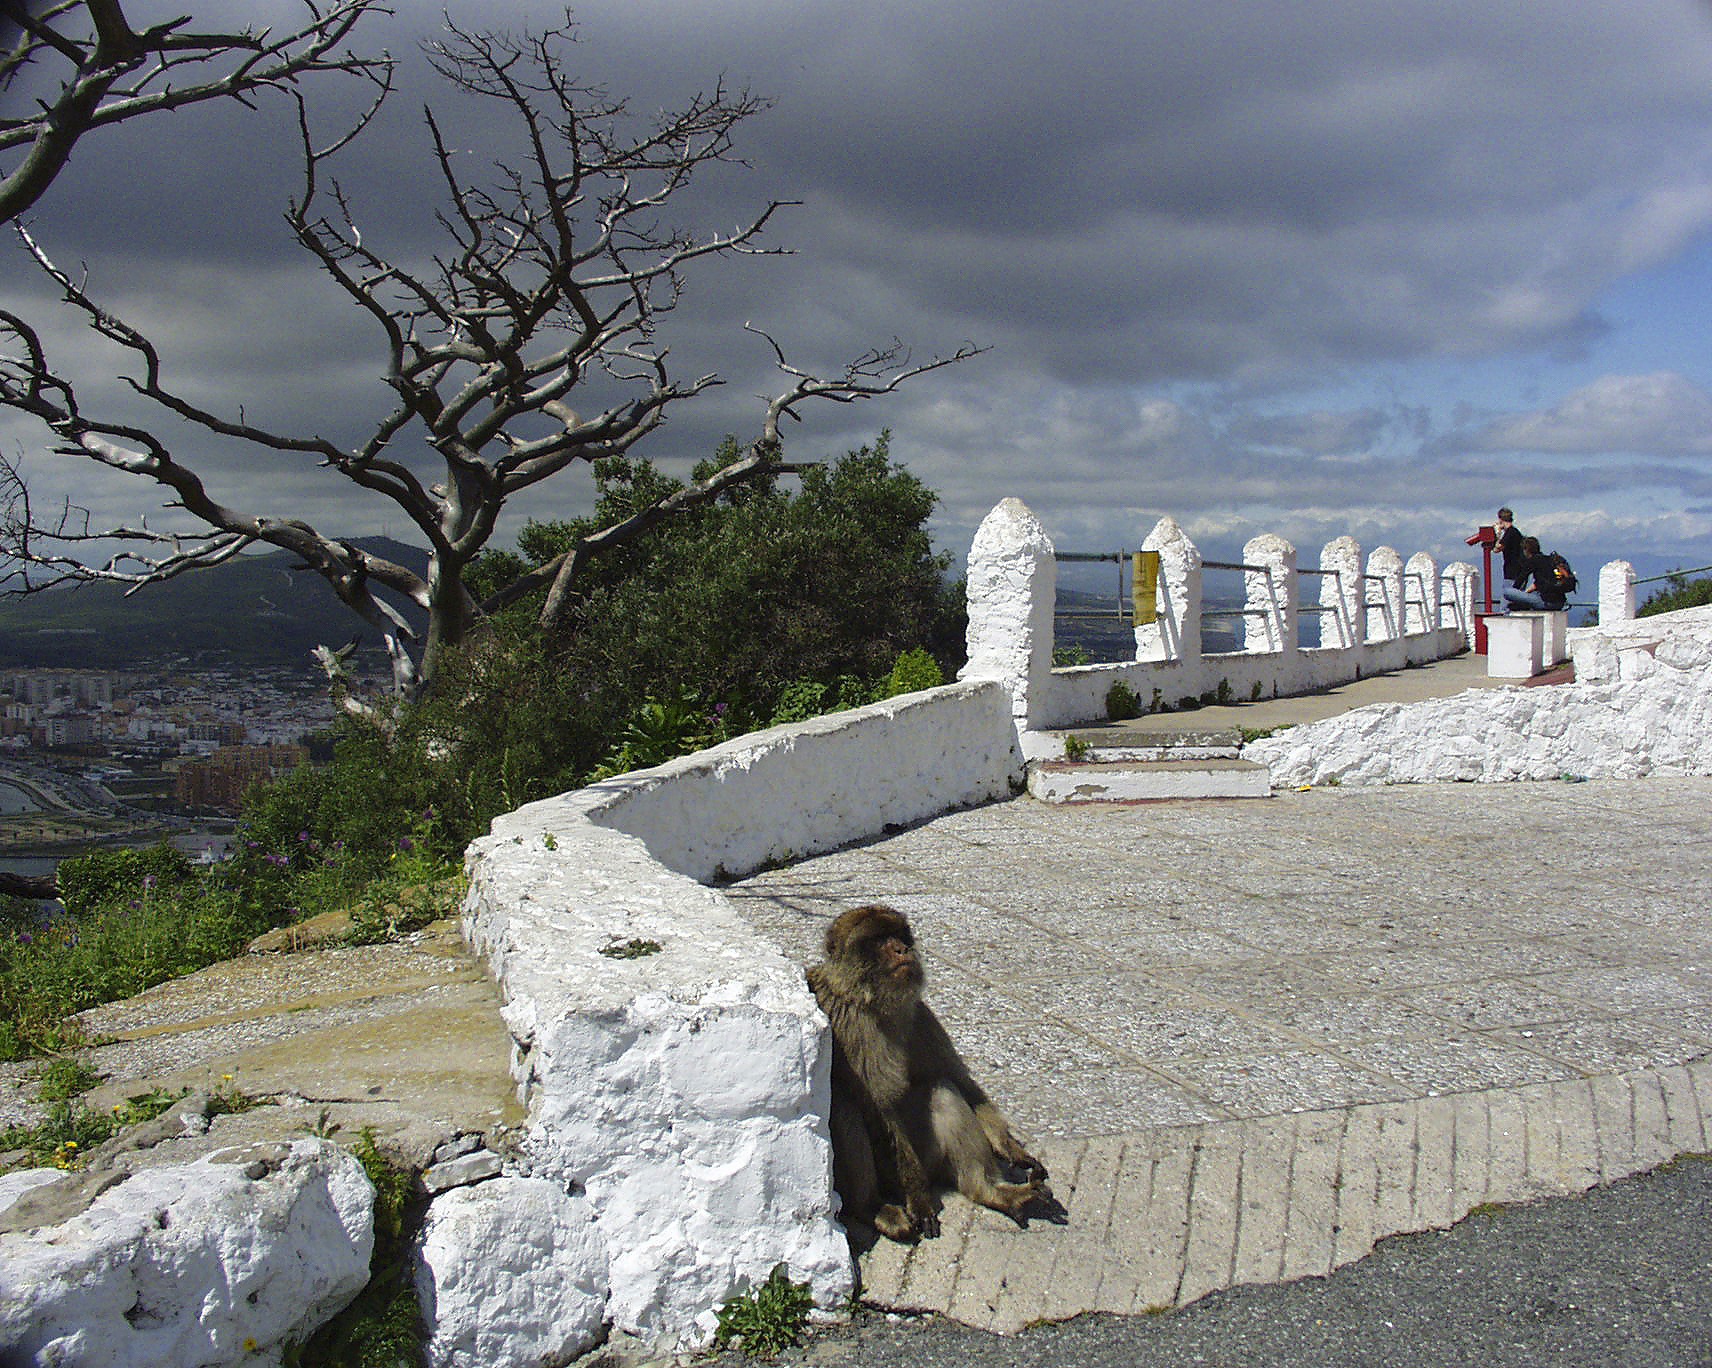
sea, coast, water, outdoor, rock, mountain, snow, winter, view, mountain range, monument, vacation, tourist, recreation, cliff, wildlife, mediterranean, mammal, landmark, harbor, peninsula, attraction, historic, tourism, terrain, primate, gibraltar, zoology, ape, animals, monkeys, rural area